John W. Roberts

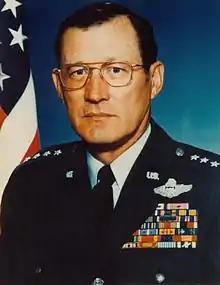
Roberts' four star general portrait as Commander of the Air Training Command

John Wendell Roberts (January 1, 1921 – January 8, 1999) was a United States Air Force general and commander of the Air Training Command with headquarters at Randolph Air Force Base, Texas. He had a bachelor of science degree from Minnesota State University, Mankato and a master's degree from The George Washington University. He was also a graduate of the Air Command and Staff College and the National War College.